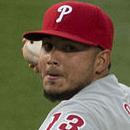
Age: 25